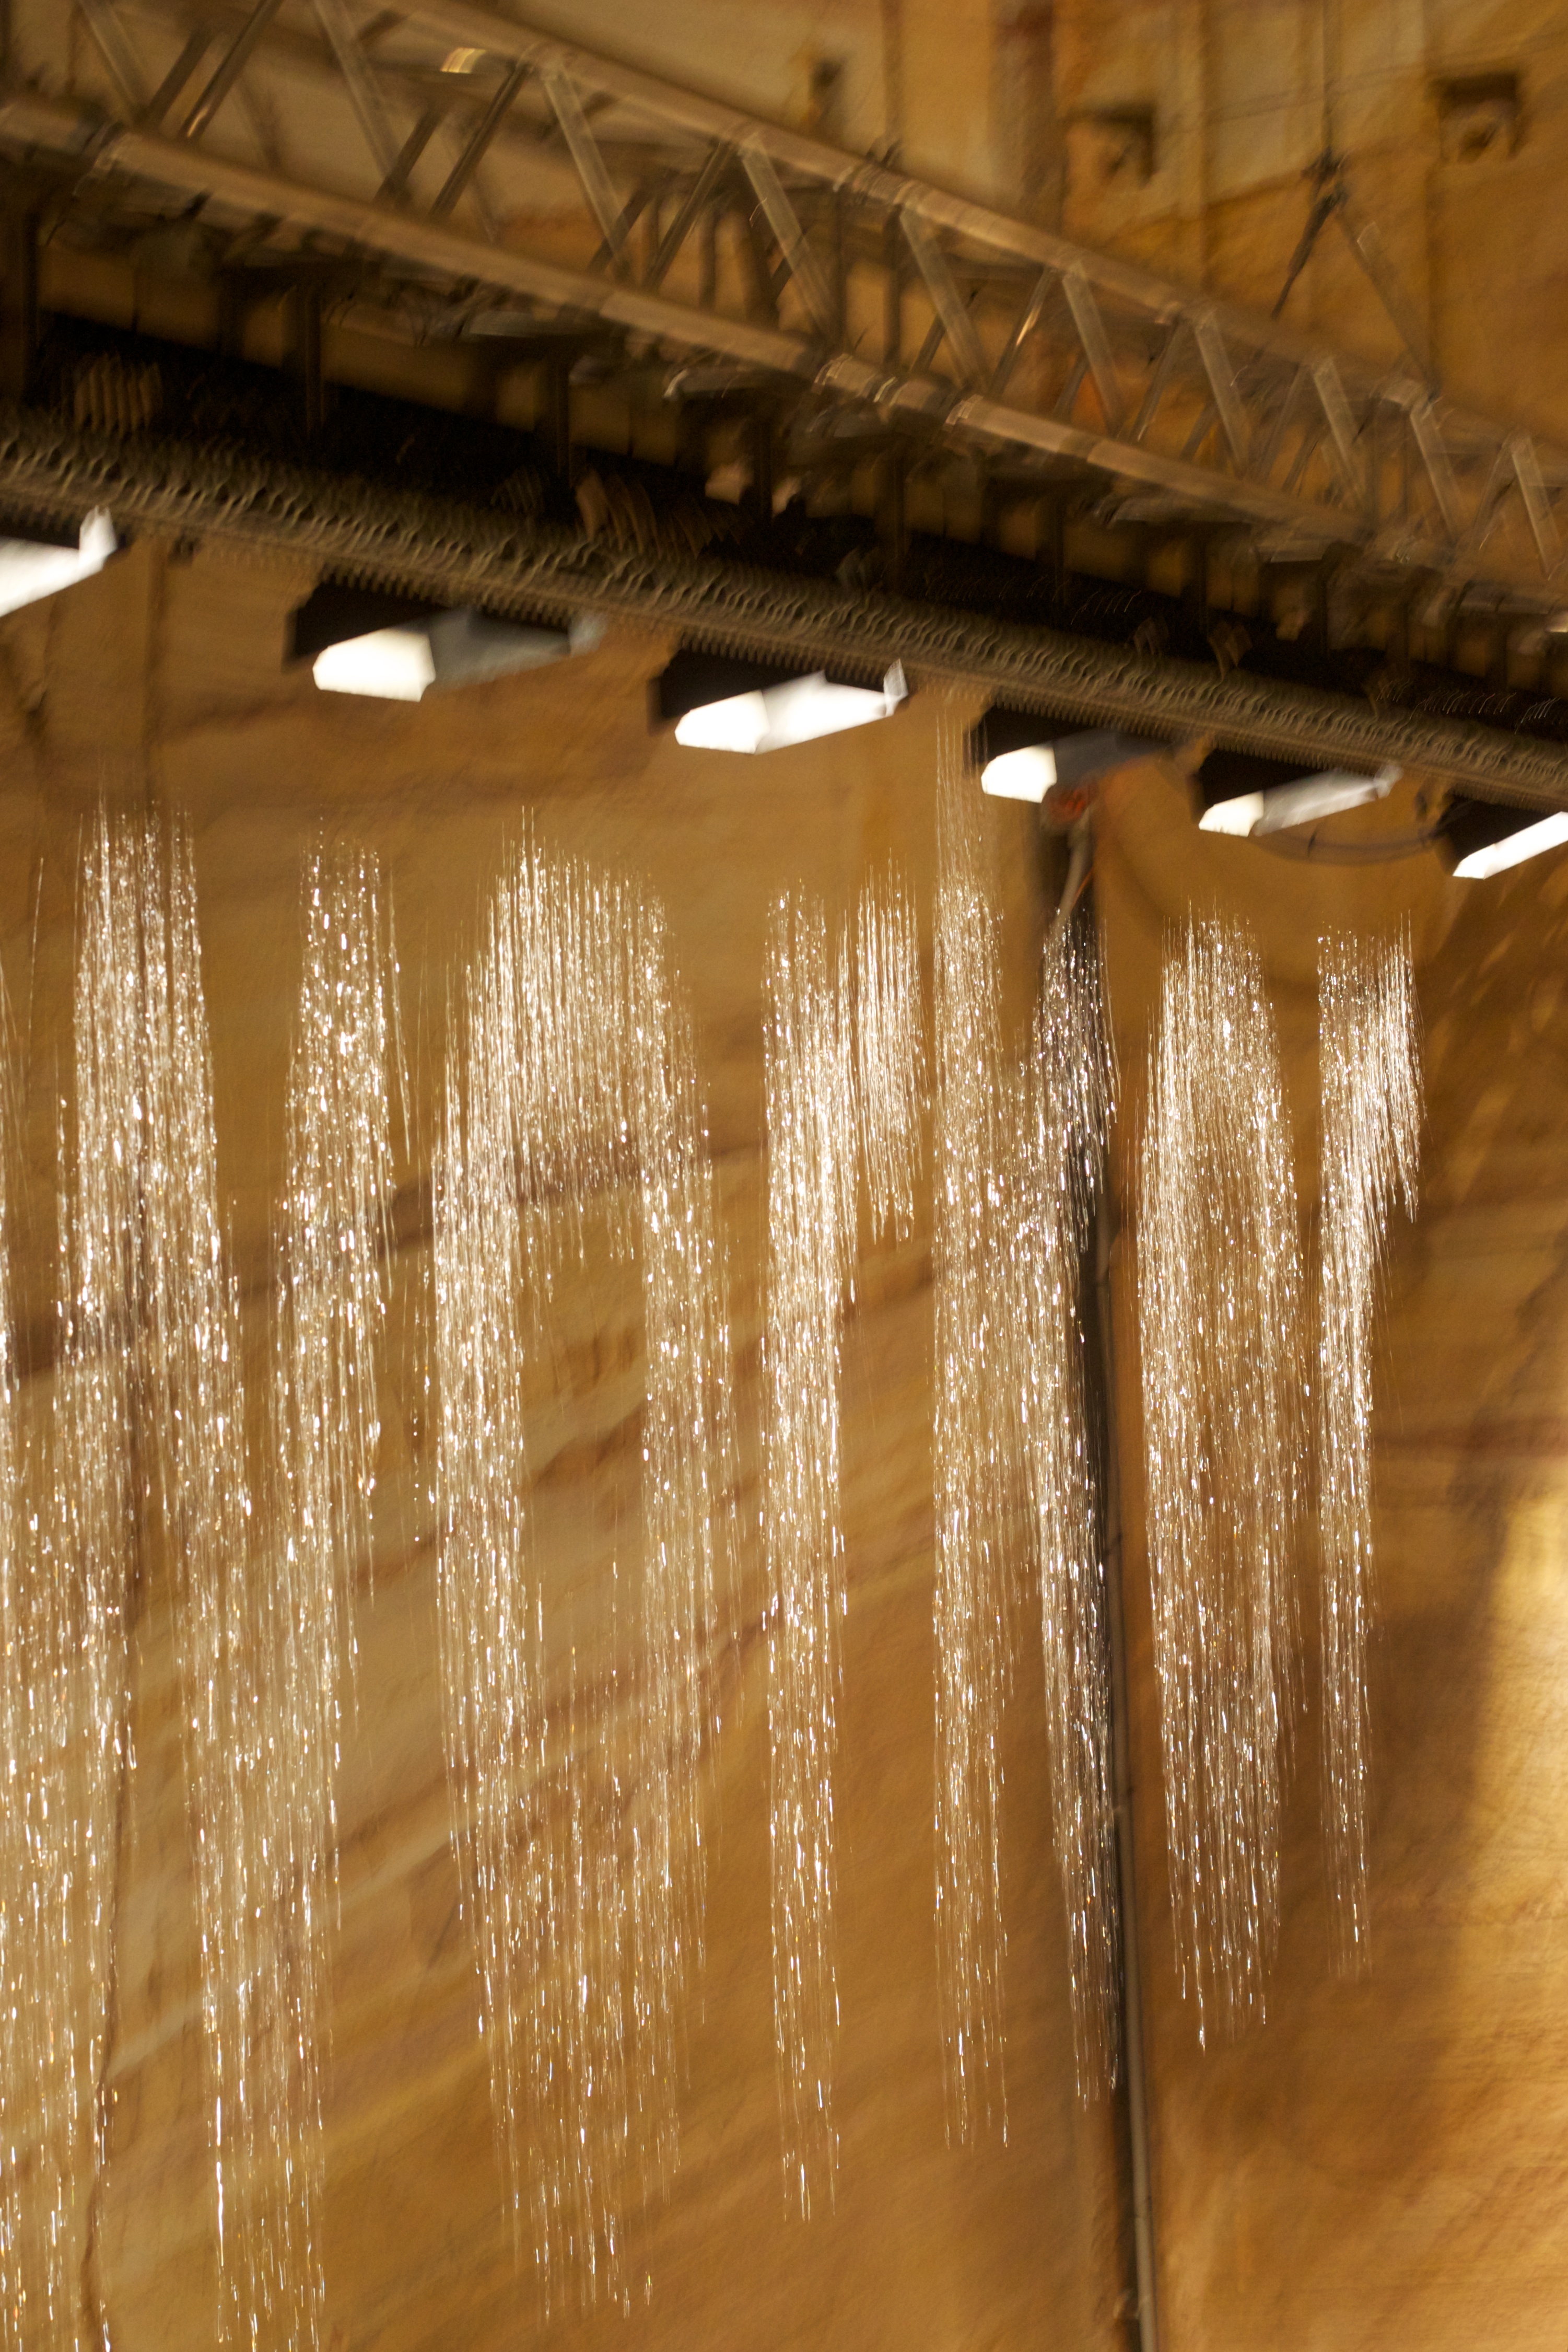
light, wood, curtain, lighting, decor, material, interior design, textile, auodyssey, window covering, window treatment